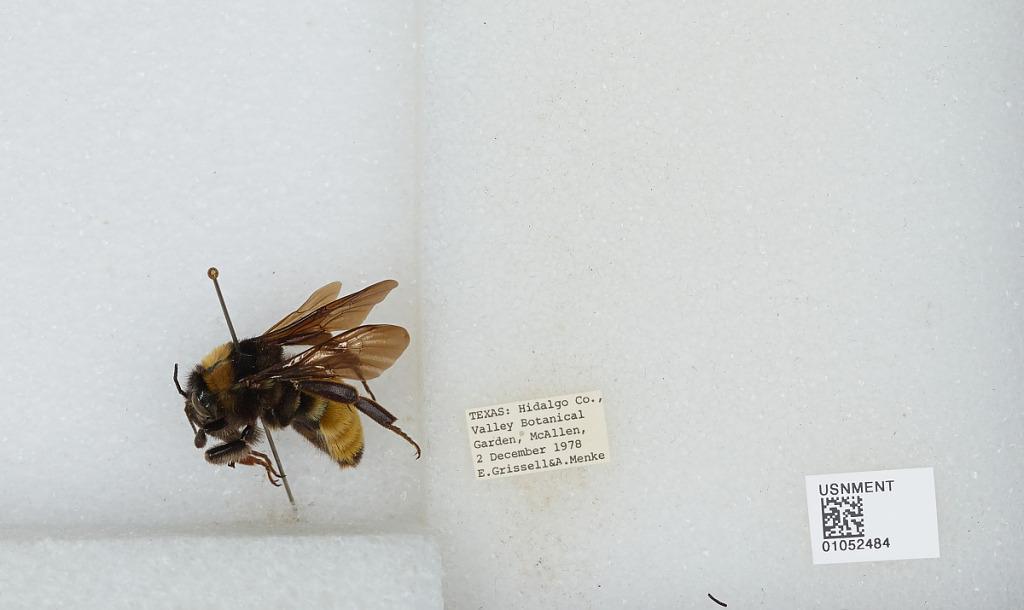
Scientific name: Bombus sp.
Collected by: E. Grissell & A. Menke
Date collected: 1978-12-2
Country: United States
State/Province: Texas
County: Hidalgo
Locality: Valley Botanical Garden, McAllen